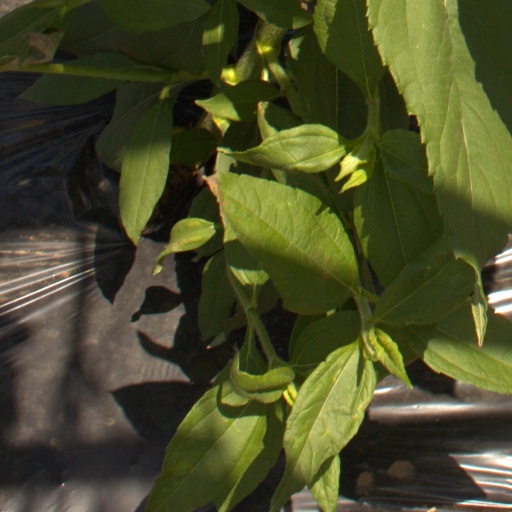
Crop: Jerusalem artichoke